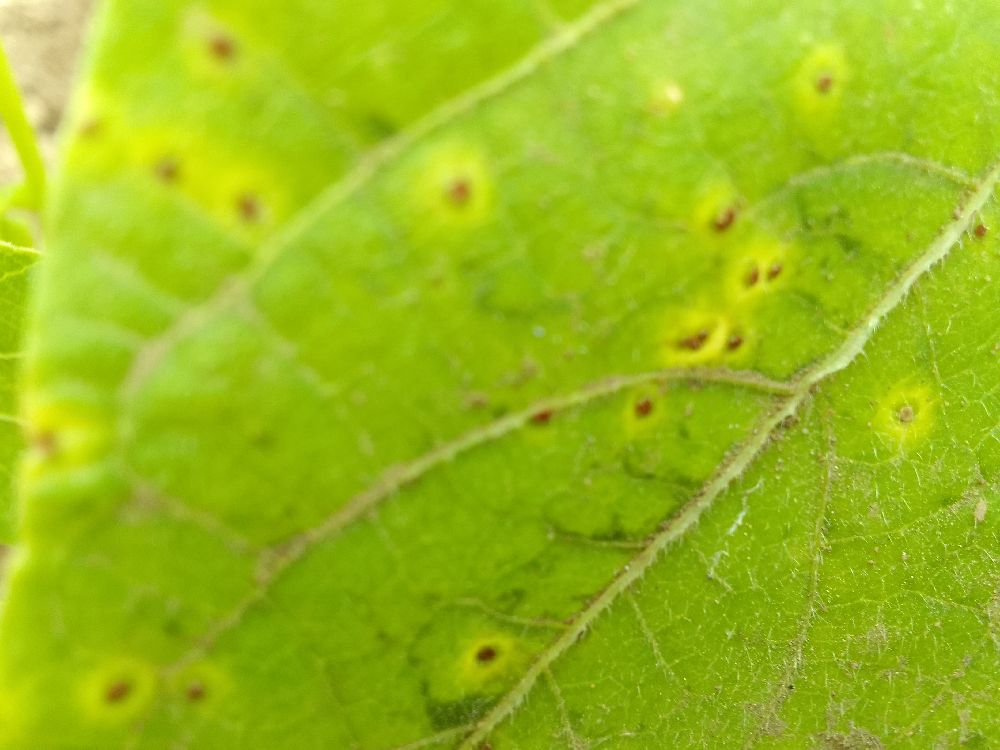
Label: rust